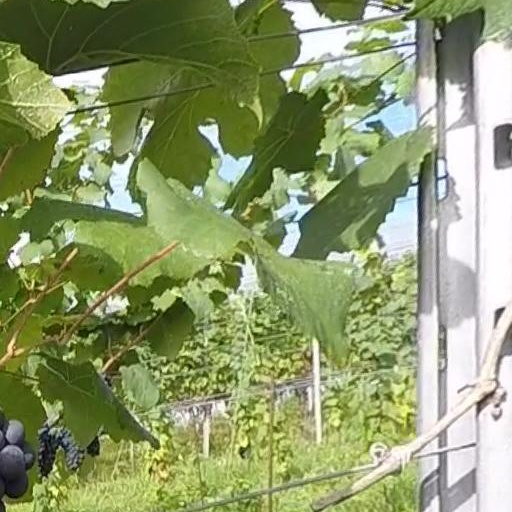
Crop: grape